Haleem Brohi

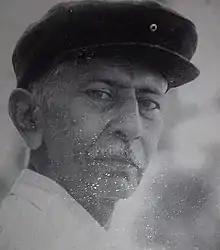

Haleem Brohi (5 August 1935 – 28 July 2010, Hyderabad) was a Pakistani author and journalist, active in the Sindhi language. He is considered the second greatest satirist is Sindhi literature after Ali Mohammad Brohi.